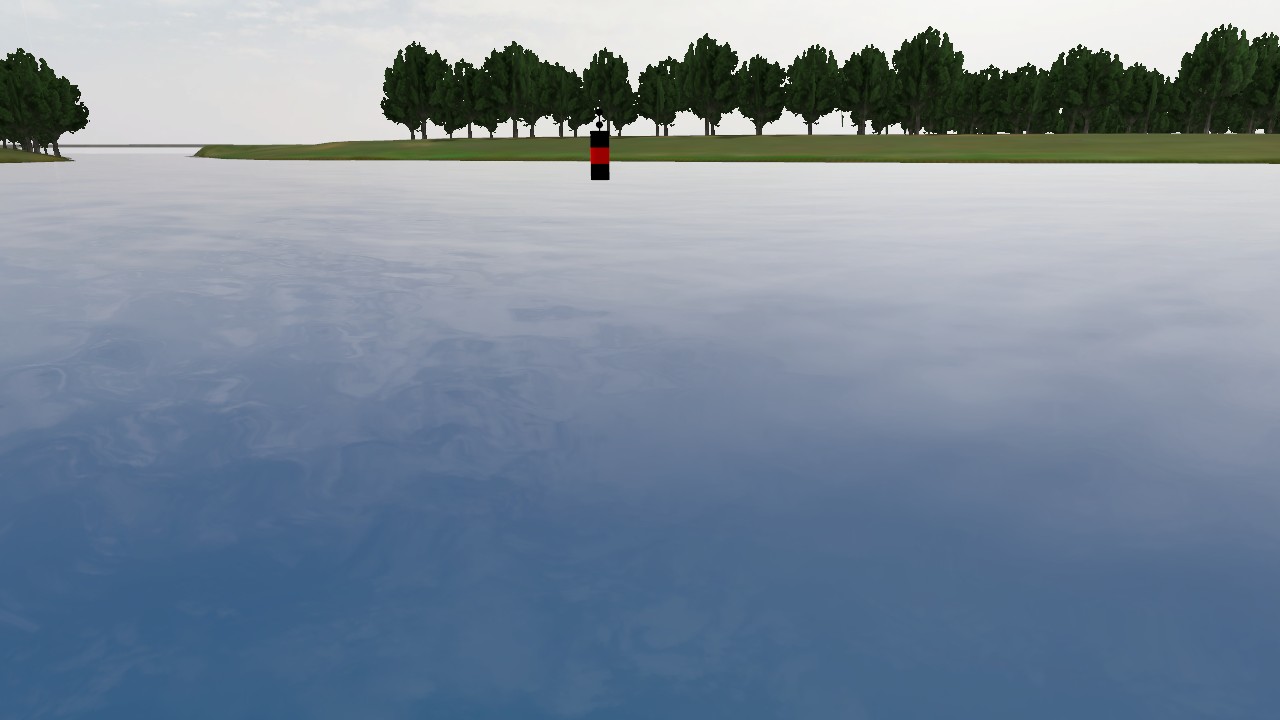
Label: isolated_mark
Descriptions: two black bands with a red mid band ||| black red black, three horizontal bands ||| isolated danger buoy with black-red-black pattern ||| looks like two circles in 2D image